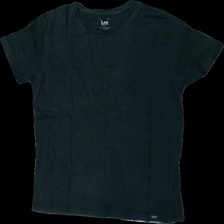
View: front
Type: T-shirt
Category: Unisex
Brand: Lee
Colors: Black
Material: 100% cotton
Cut: Regular, C-collar
Size: M
Season: All
Price range: <50
Recommended usage: Reuse
Comment: washed out